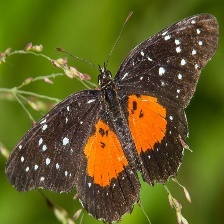
Species: CRIMSON PATCH